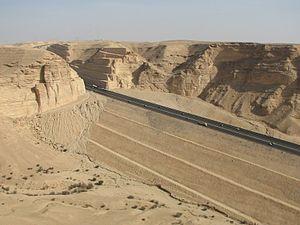
Les routes internationales dans l'Arabie orientale sont des routes entre les pays de la péninsule arabe en Syrie, Irak, Jordanie, Palestine, Israël, Liban, Koweït, Égypte, Arabie saoudite, Bahreïn, Qatar, Émirats arabes unis, Oman et au Yémen.